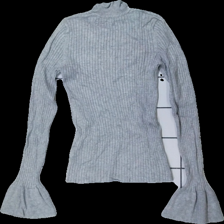
View: back
Type: Top
Category: Ladies
Brand: Gina Tricot
Colors: Grey
Material: ?
Cut: Regular, Turtle neck
Size: S
Season: All
Damage location: middle left
Damage 2 location: middle right
Damage 3 location: middle right
Price range: 50-100
Recommended usage: Reuse
Description: grå långärmad tröja med hög krage